Job Harriman

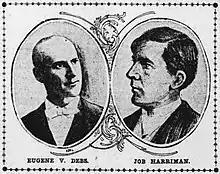
The 1900 Social Democratic Party of America ticket for President and Vice President of the United States with Eugene V. Debs and Job Harriman portraits

Harriman was initially a member of the Democratic Party but, as he became conscious of socialist ideas, he left that organization and joined the Socialist Labor Party (SLP). He was a gubernatorial candidate for California on the SLP ticket in 1898.